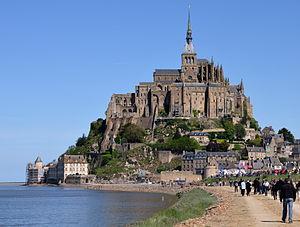
Vue général du Mont-Saint-Michel, France